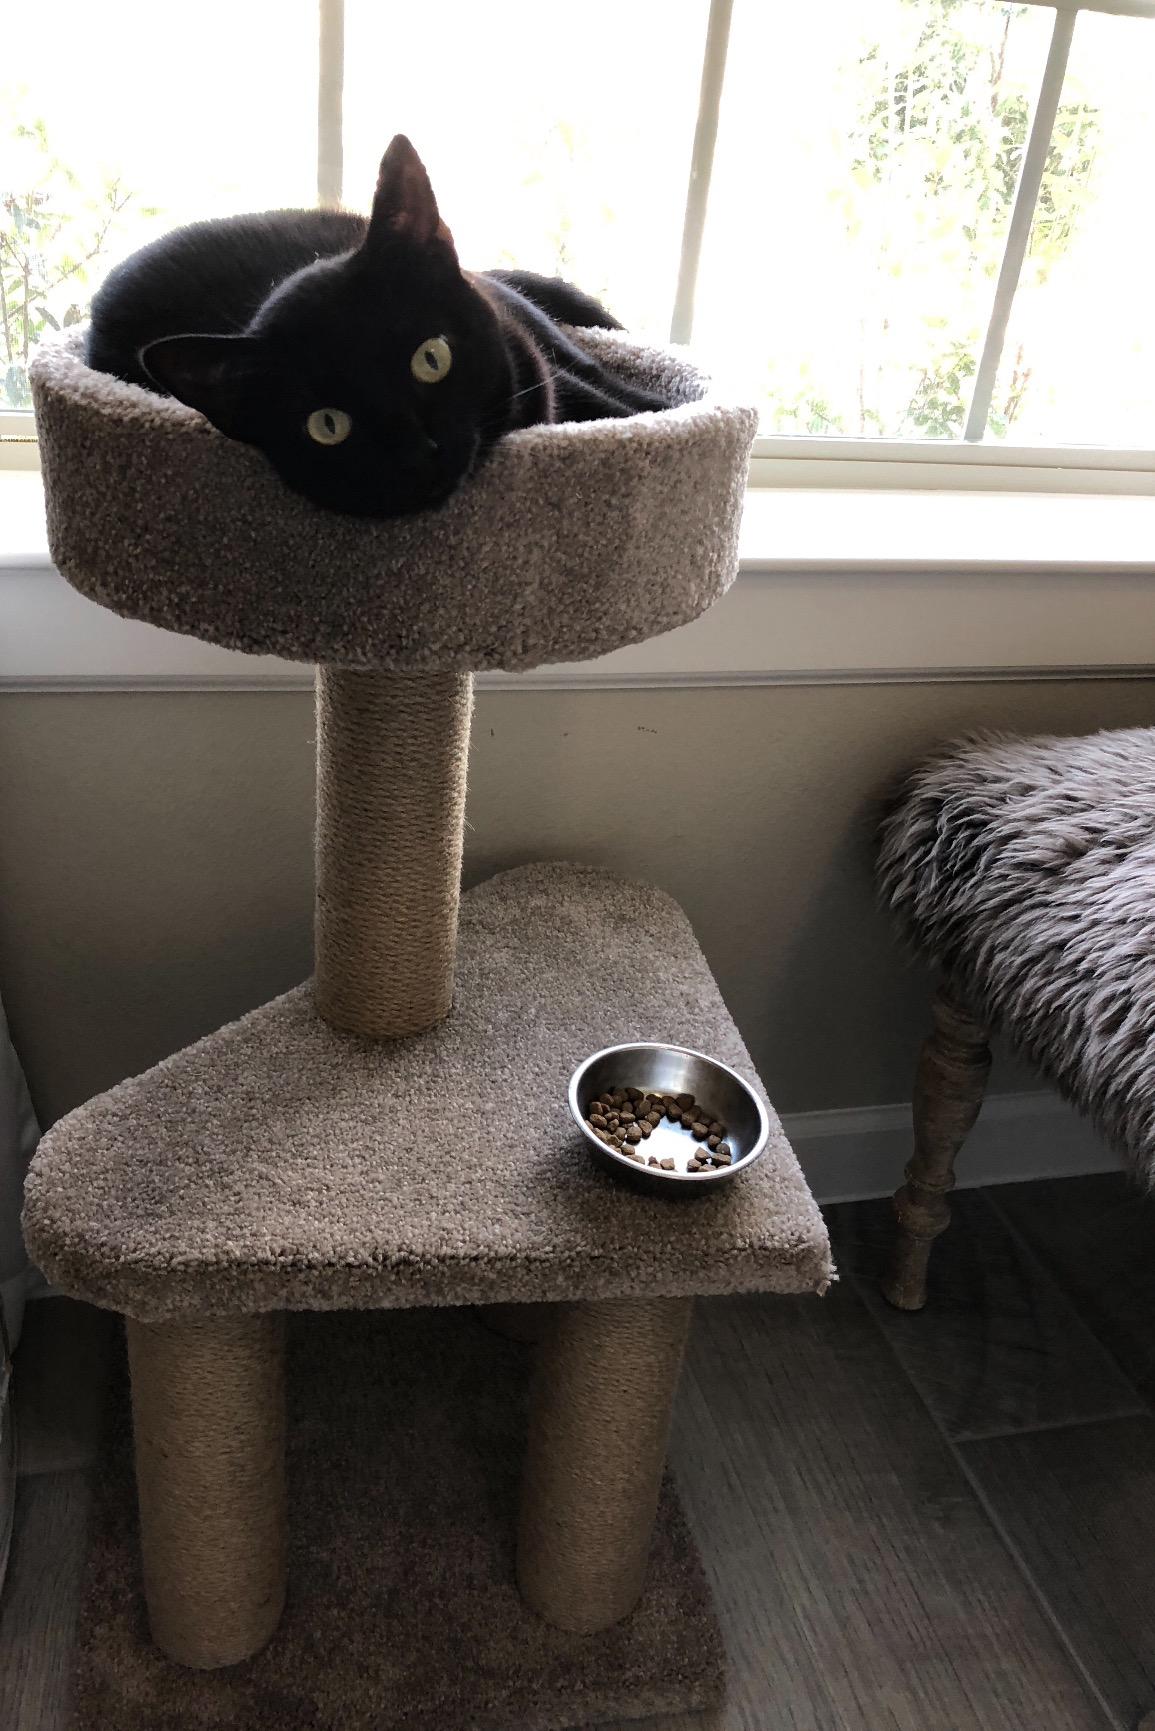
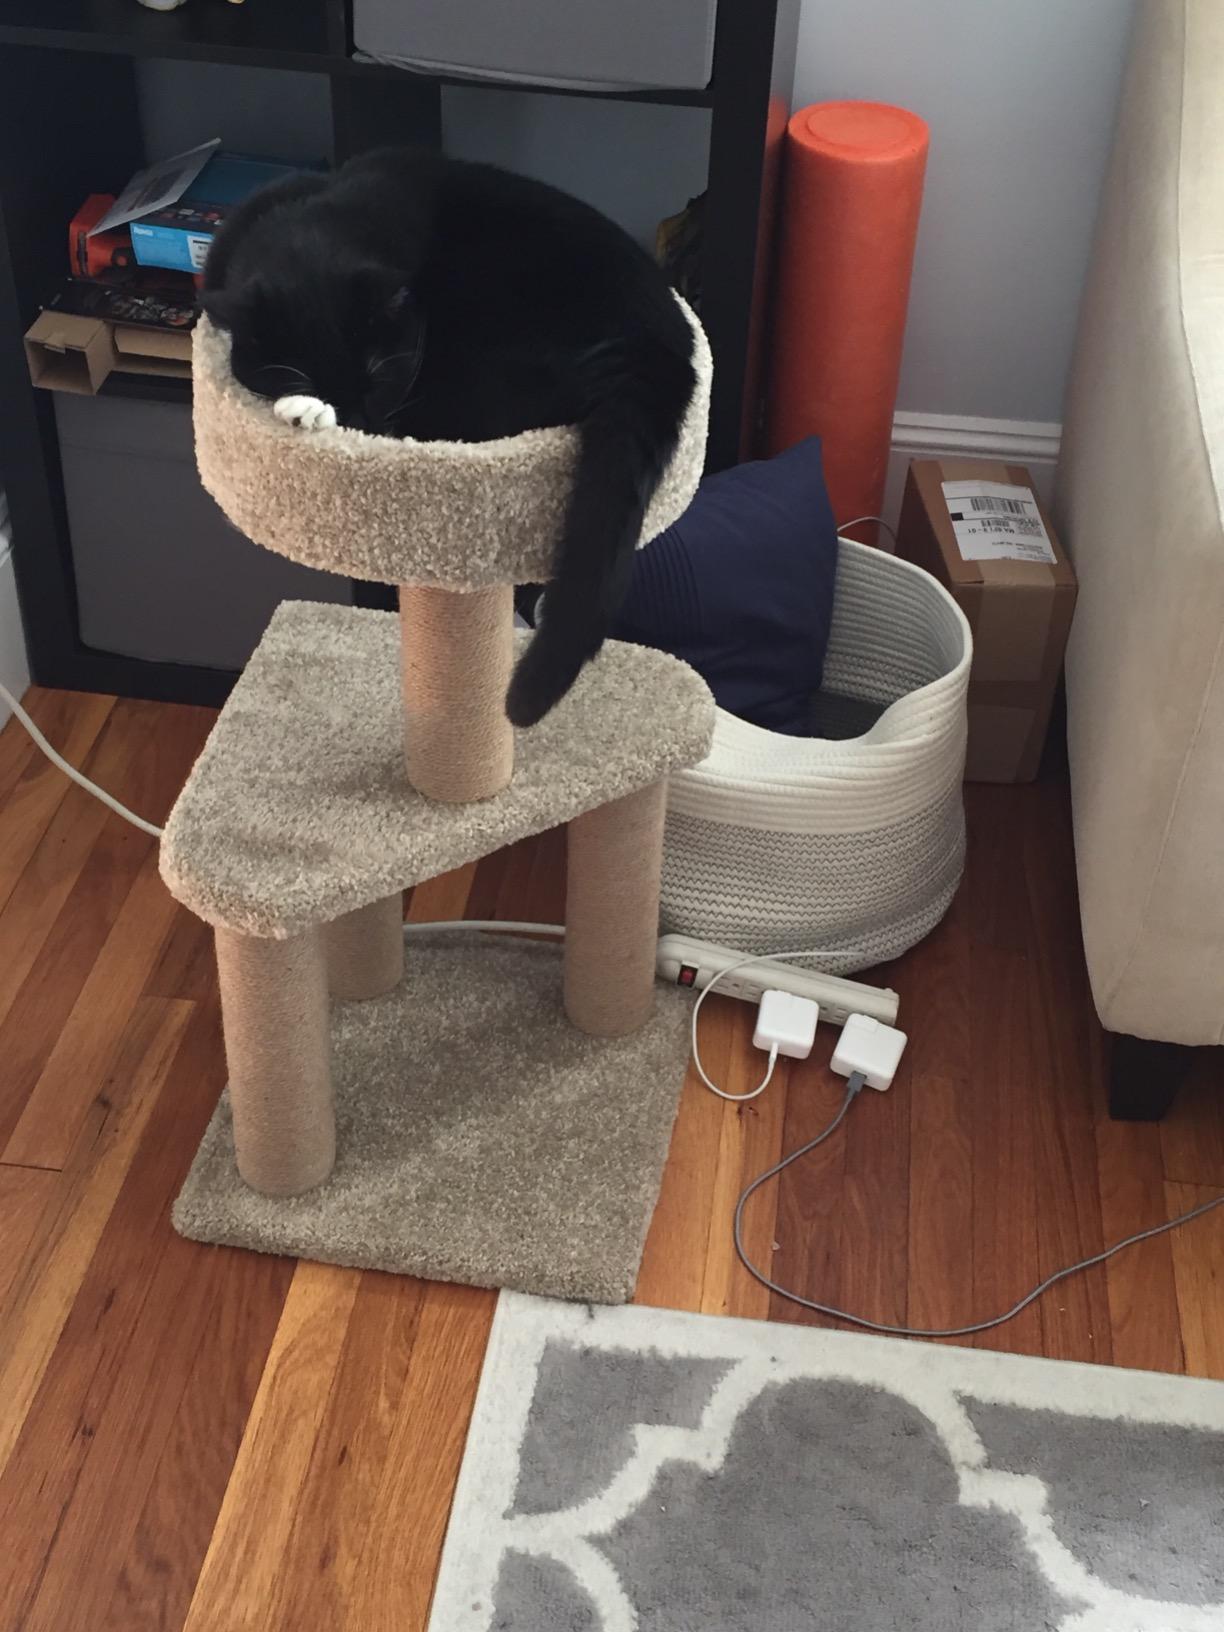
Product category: items_cat tree
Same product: yes